Canada Line

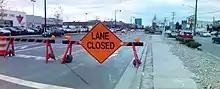
Closure and dismantling of 98 B-Line busway on No. 3 Road at Capstan Way to make way for Canada Line, April 2006

The Canada Line uses a fleet of trains built by Rotem, a division of Hyundai Motor Group. The trains are powered by conventional electric motors, rather than the linear induction motors used by the Expo and Millennium Line's Bombardier ART trains. Canada Line trains are operated by the same SelTrac automated train control system used in the rest of the SkyTrain network.